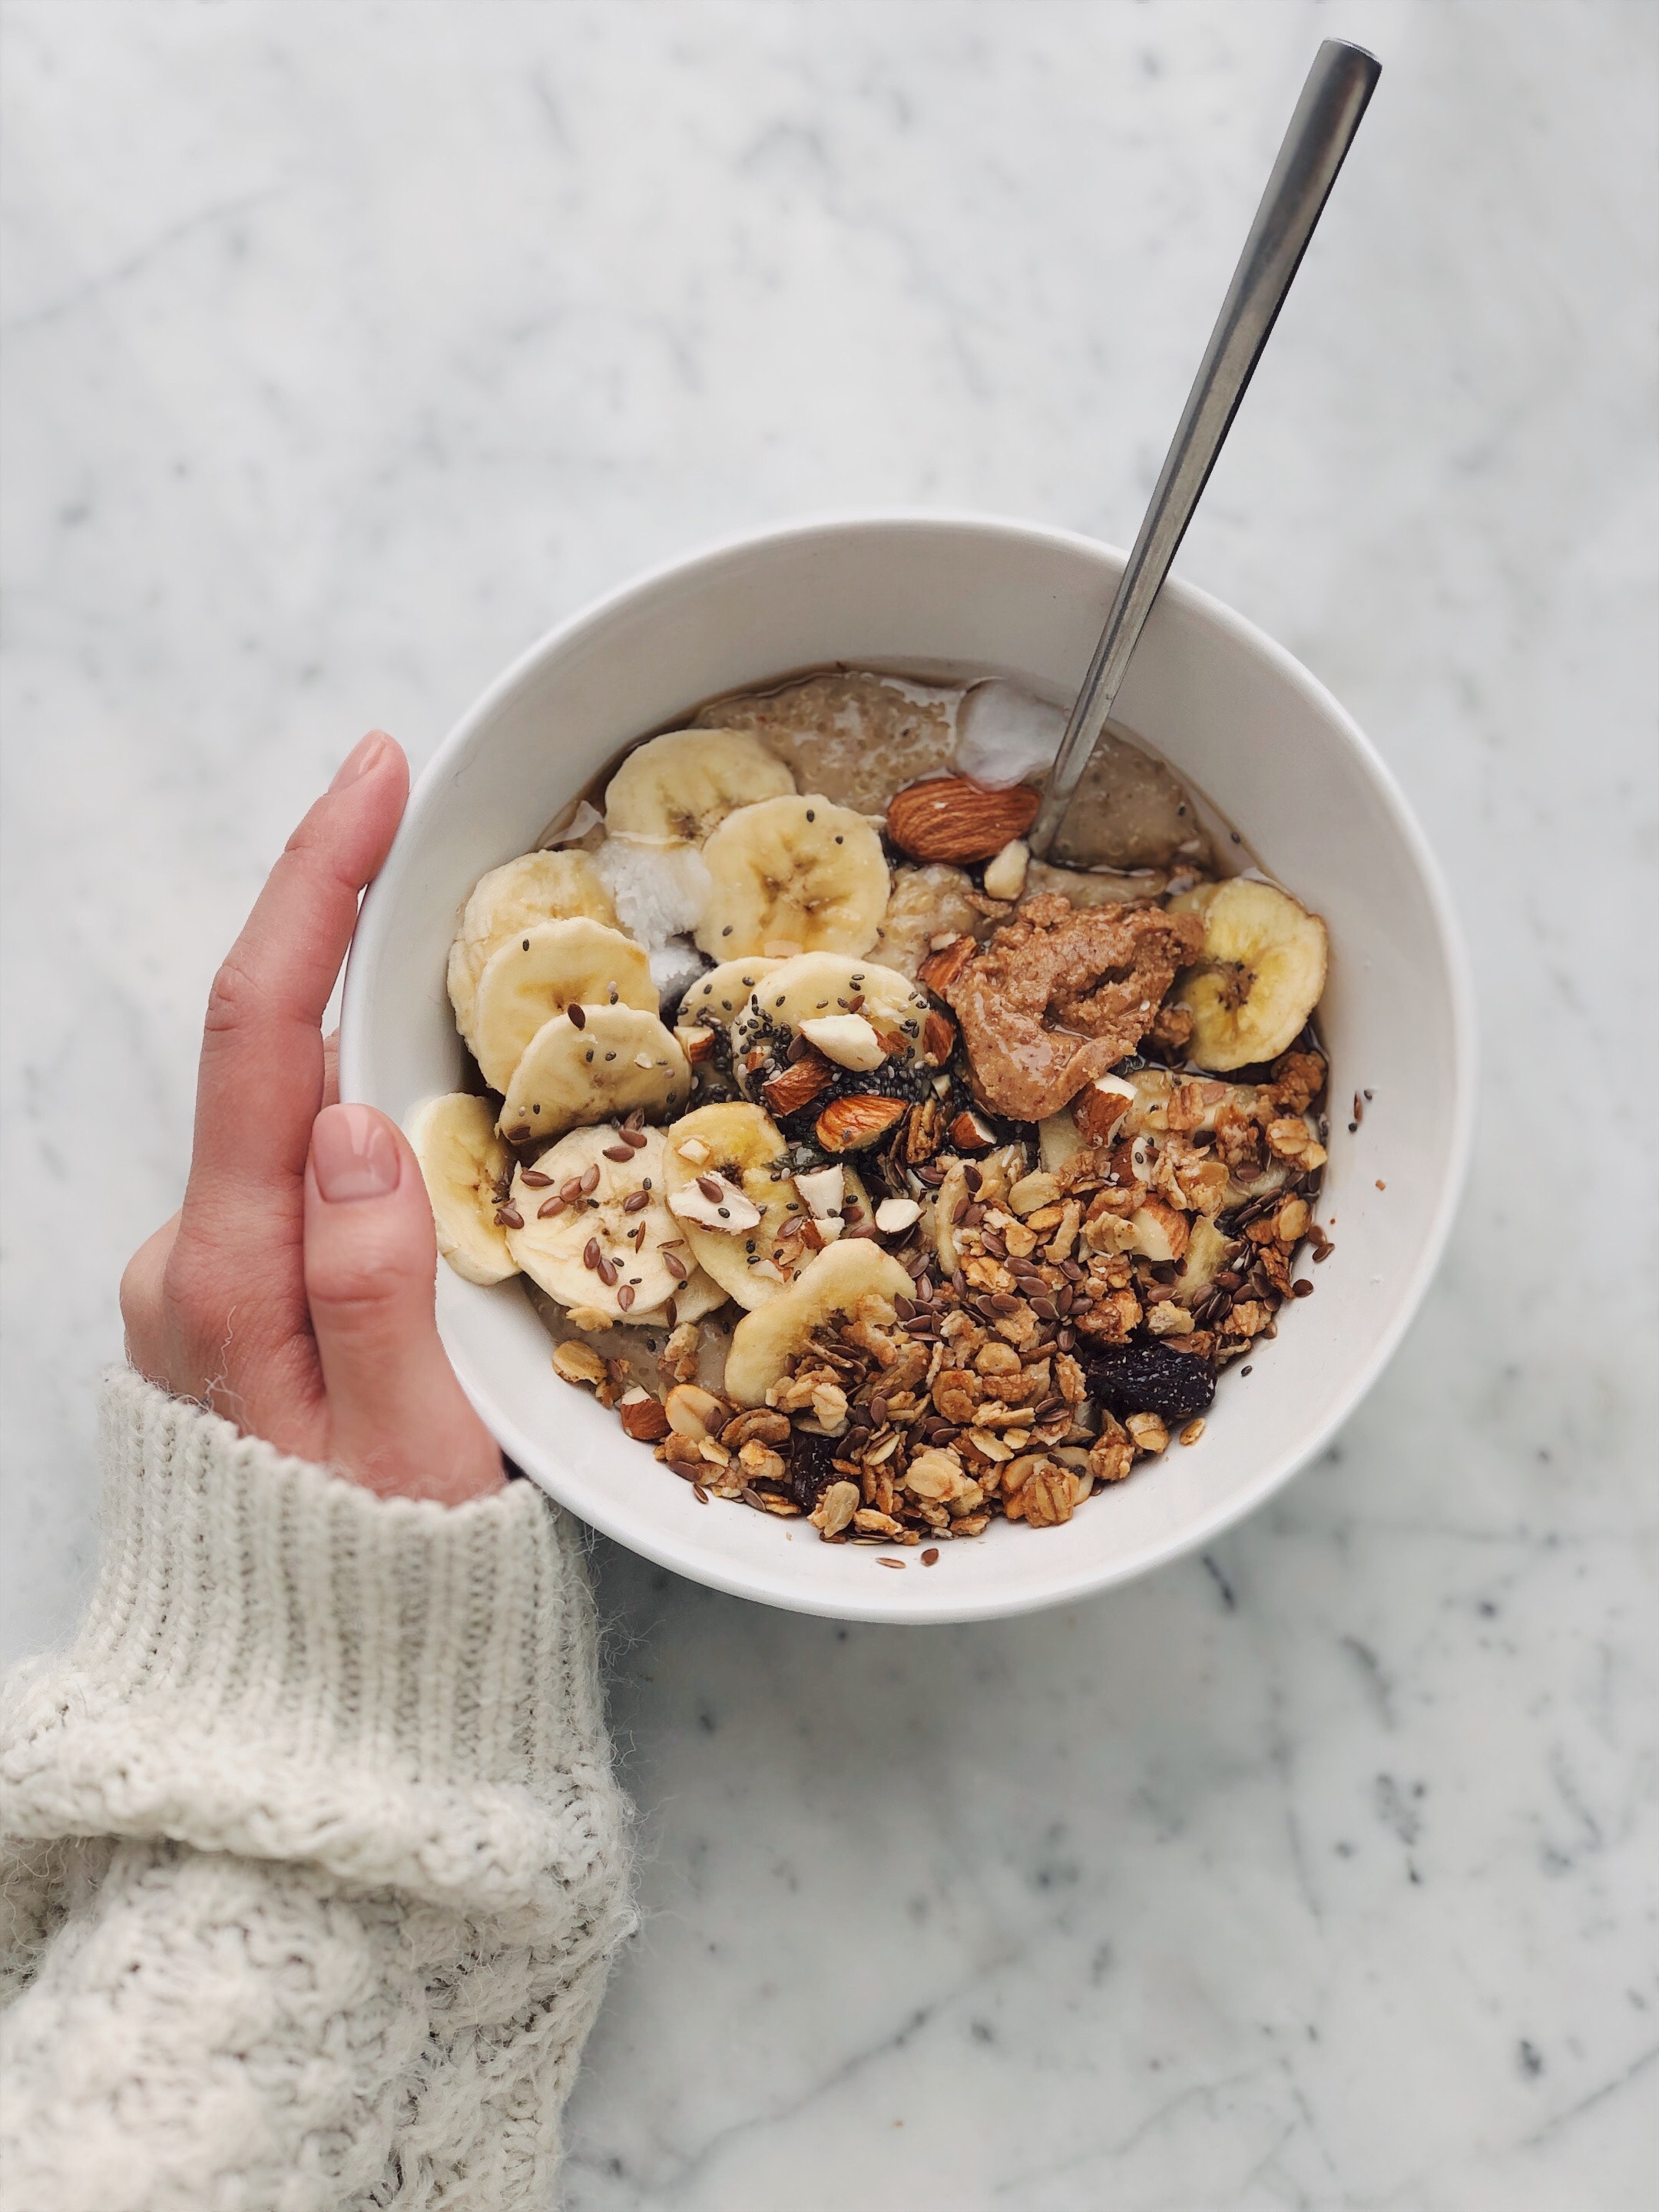
food, dish, vegetarian food, breakfast cereal, muesli, breakfast, cuisine, snack